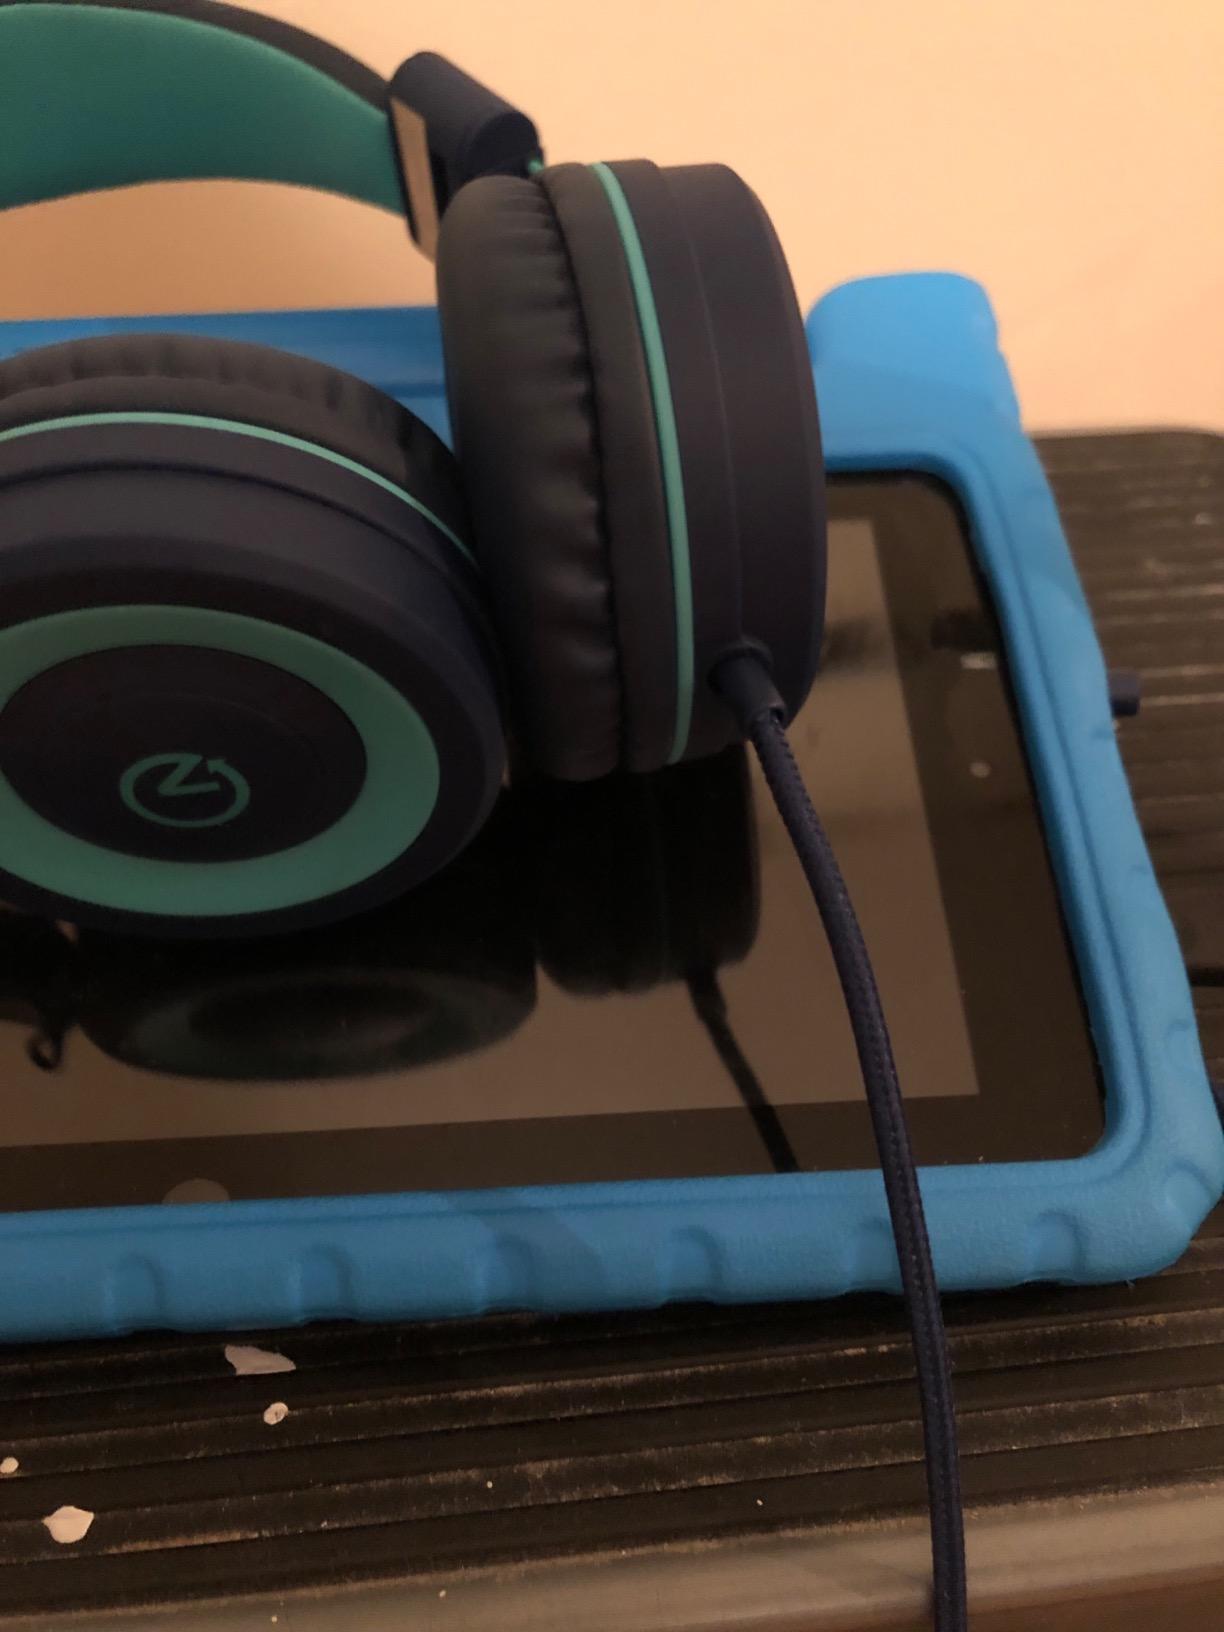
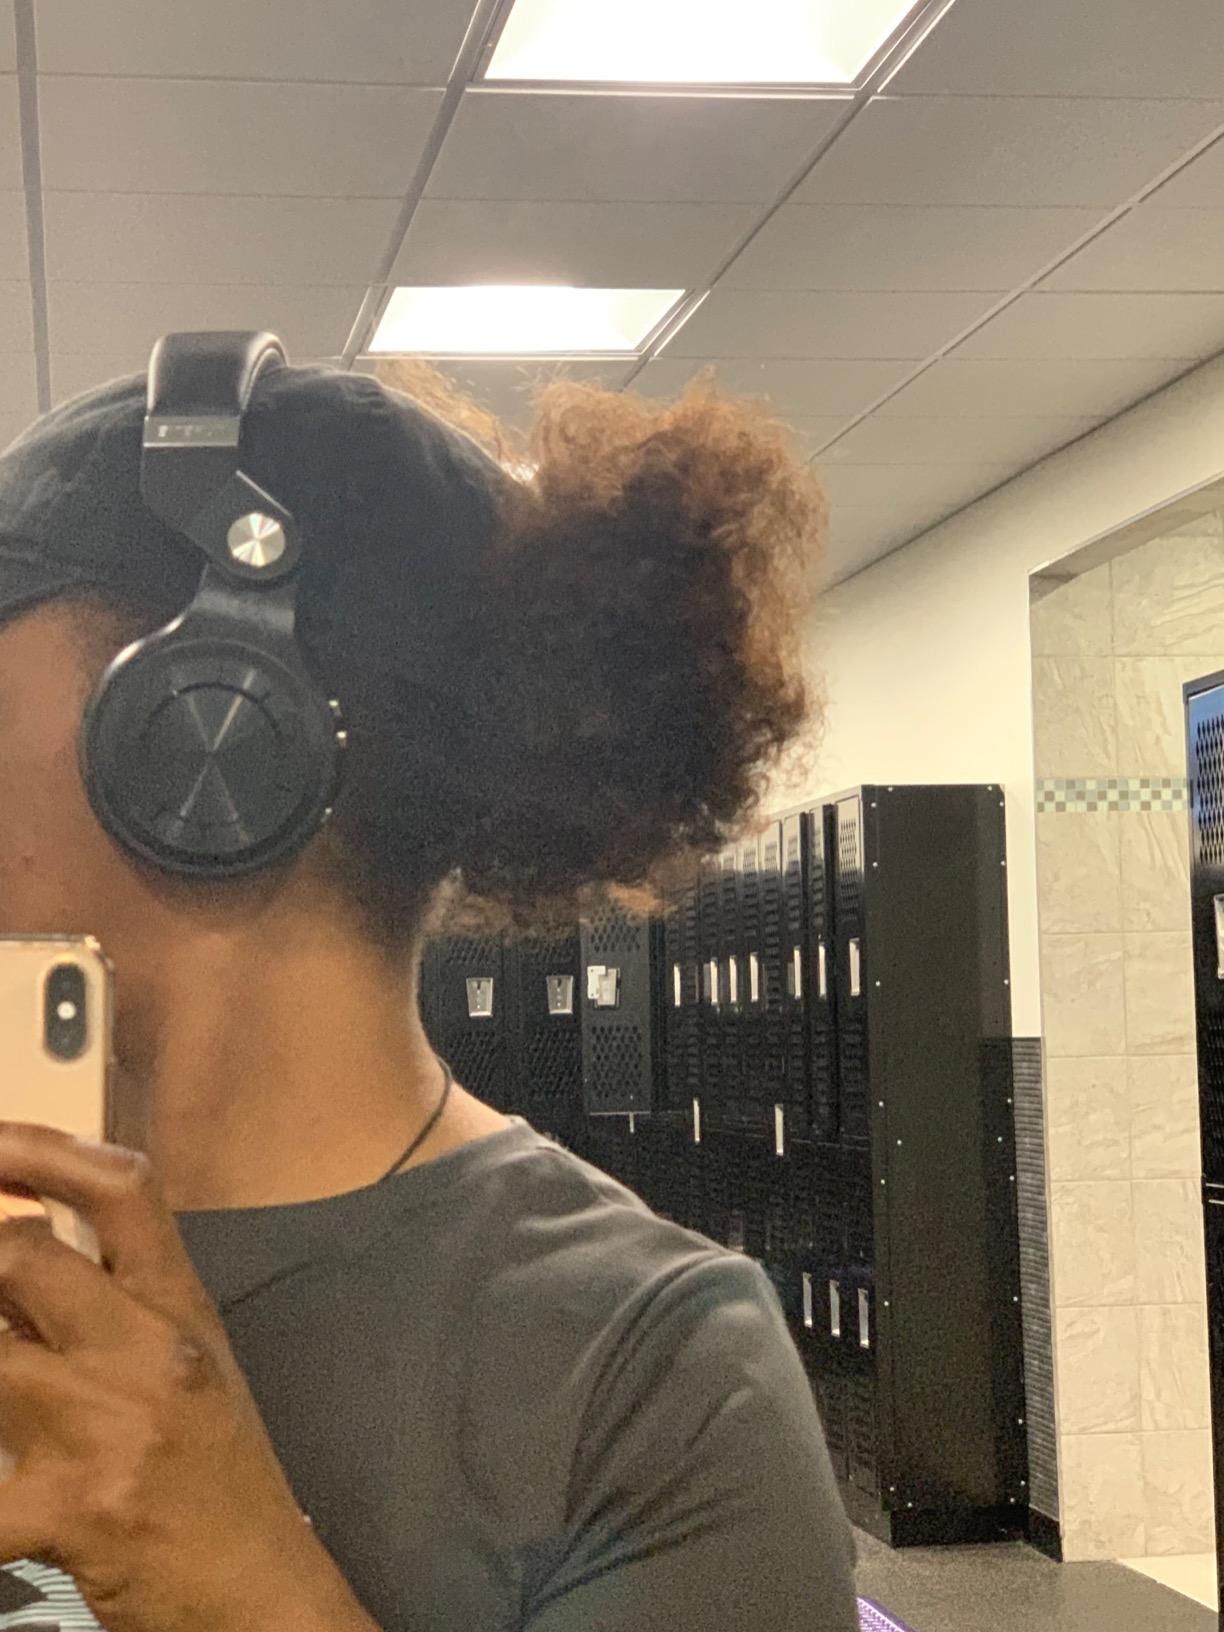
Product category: headphones
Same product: no